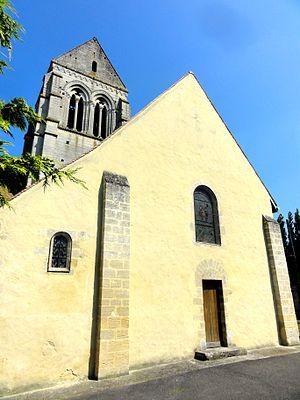
Façade occidentale.
L'église d'Angy est une église catholique paroissiale située à Angy, commune de l'Oise. Elle associe une nef et un bas-côté romans, datant respectivement de la fin du XIᵉ siècle et de la première moitié du XIIᵉ siècle, à un transept, un clocher en bâtière et un chœur de la période comprise entre 1150 et 1160 environ. Ces parties sont commencées dans le style roman, comme en témoignent les fenêtres, mais terminées dans le style gothique naissant, comme le montre l'étage de beffroi du clocher, sans doute l'élément le plus intéressant de l'édifice. L'église est classée relativement tôt au titre des monuments historiques par la liste de 1862, soit seulement vingt-deux ans après les premiers classements. Elle possède en effet l'un des premiers chevets à pans coupés et l'un des premiers clochers gothiques que l'on puisse recenser dans la région, et n'ayant jamais subi de remaniements notables, reste particulièrement représentative de ses périodes de construction. Elle est affiliée à la paroisse Sainte-Claire de Mouy.